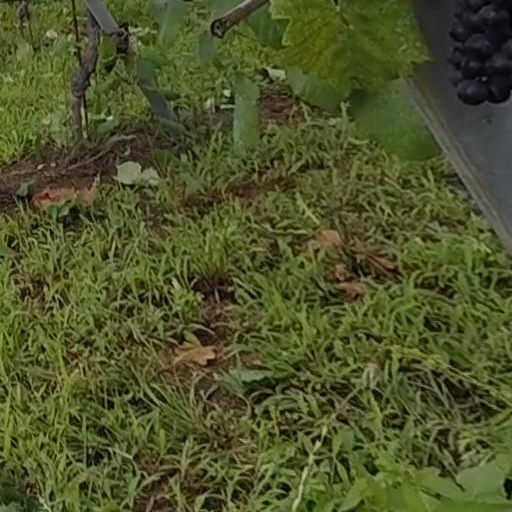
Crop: grape